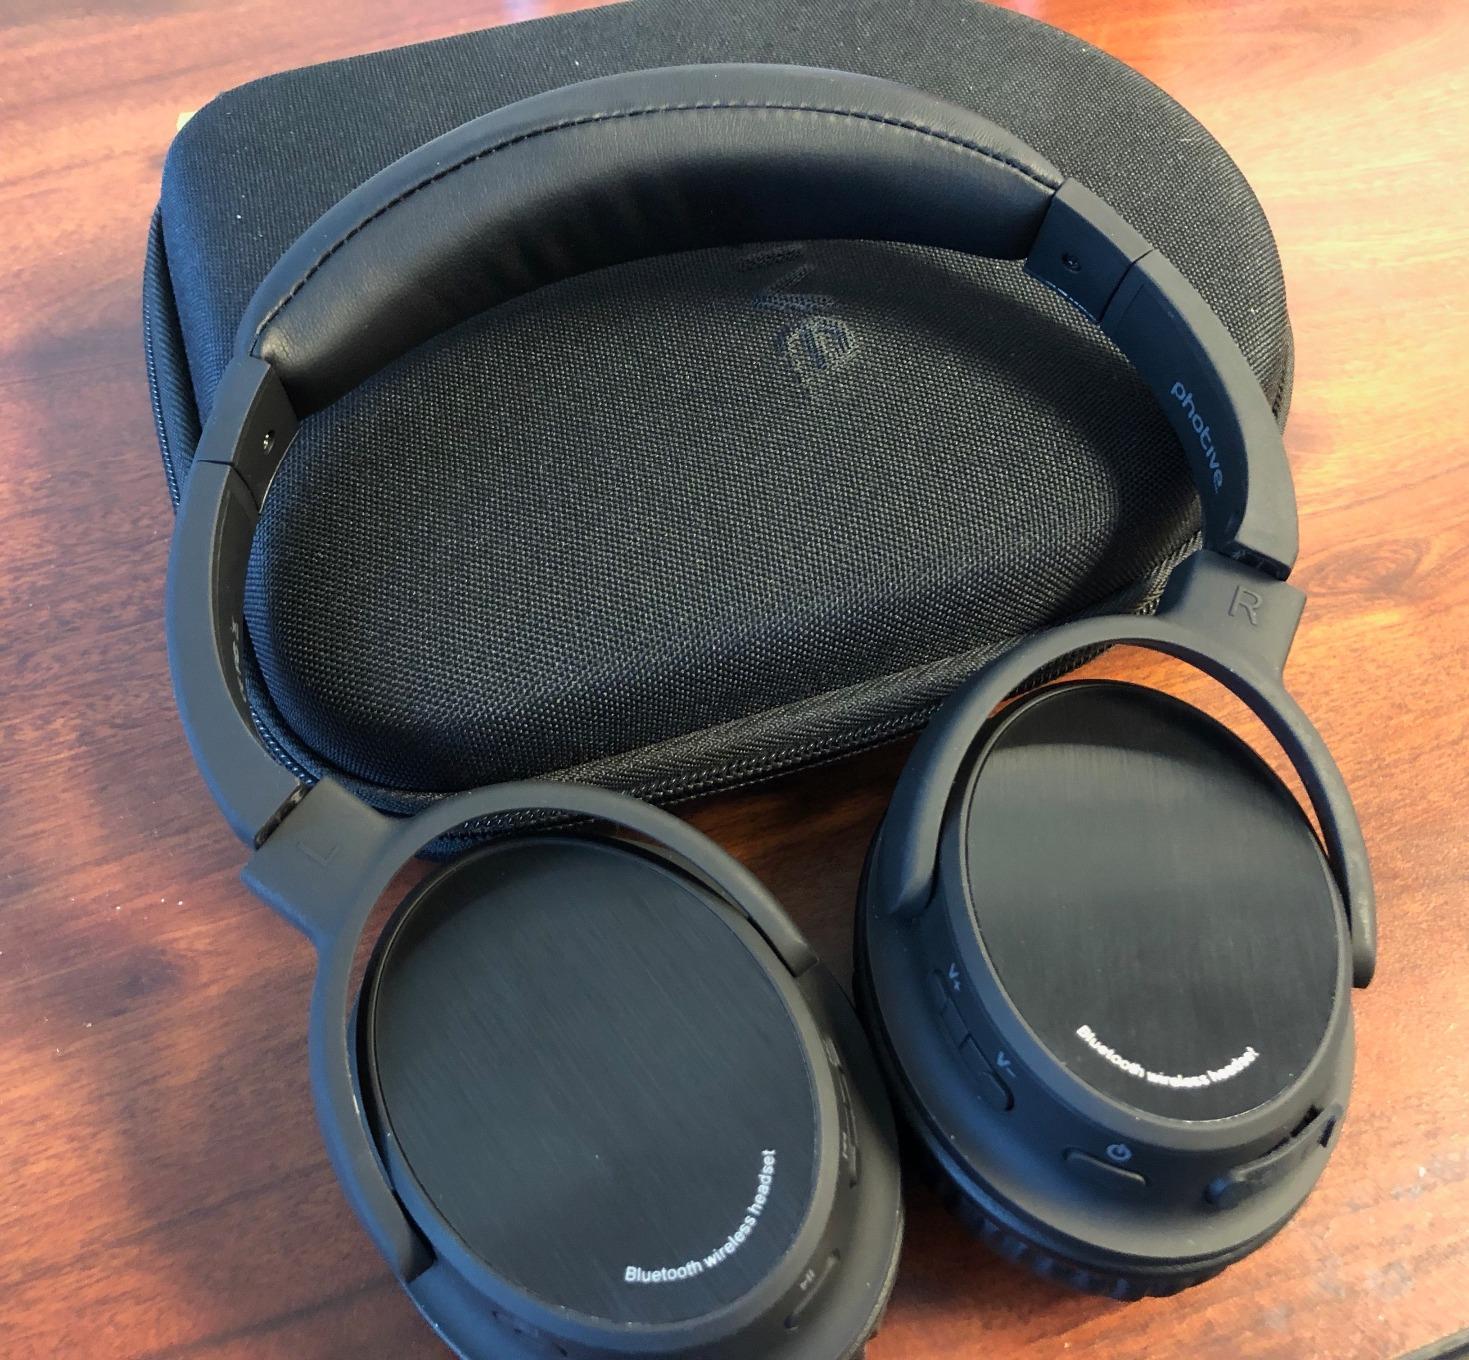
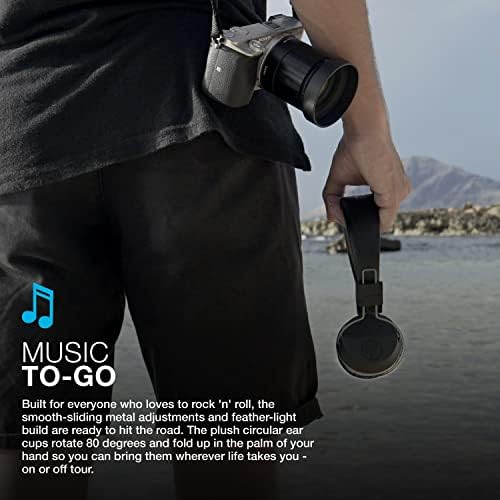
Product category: headphones
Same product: no